Rediscovery of Sargon II

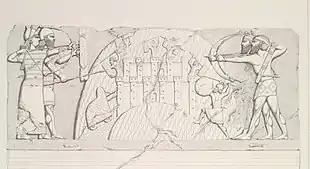

Mesopotamia was long ignored by western archaeologists. Unlike other ancient civilizations, Assyria and other Mesopotamian civilizations left no magnificent ruins above ground; all that remained to see were huge grass-covered mounds in the plains which travellers at times believed to simply be natural features of the landscape. Such scant remains did not fit well with the European idea of ancient great cities, with stone columns and great sculptures like those of Greece and Persia. In the early 19th century, European explorers and archaeologists first began to investigate the ancient mounds, though early archaeologists were chiefly interested in confirming Biblical truth through their excavations rather than spending time on new interpretations of the evidence they discovered. The early excavations were in large part inspired by archaeologcial finds of the British business agent Claudius Rich at the site of Nineveh in 1820. After Rich's findings, Julius von Mohl, secretary of the French Société Asiatique, persuaded the French authorities to create the position of a French consul in Mosul, and to start excavations at Nineveh. The first consul to be appointed was Paul-Émile Botta in 1841.